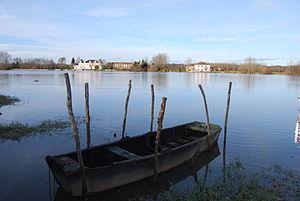
Une barque au port d'Urt, sur l'Adour, et le château de Montpellier en fond.
L'Adour est un fleuve du Bassin aquitain dans le Sud-Ouest de la France, classé site Natura 2000. D'une longueur de 307,1 km, il prend sa source dans le massif pyrénéen du pic du Midi de Bigorre, au col du Tourmalet et se jette dans l'océan Atlantique après Bayonne, à Tarnos pour la rive droite et Anglet pour la rive gauche.
Couralin est le nom local d'un type de bateau à fond plat, utilisé depuis des siècles pour les déplacements et la pêche, dans le sud-ouest de la France, notamment sur l'Adour et ses affluents, ainsi que sur la Garonne, la Dordogne ou encore la Seudre.
Cet article recense les sites Natura 2000 des Pyrénées-Atlantiques, en France.
Urt est une commune française, située dans le département des Pyrénées-Atlantiques en région Nouvelle-Aquitaine. Le village est proche de la frontière floue du Pays basque et de la Gascogne.